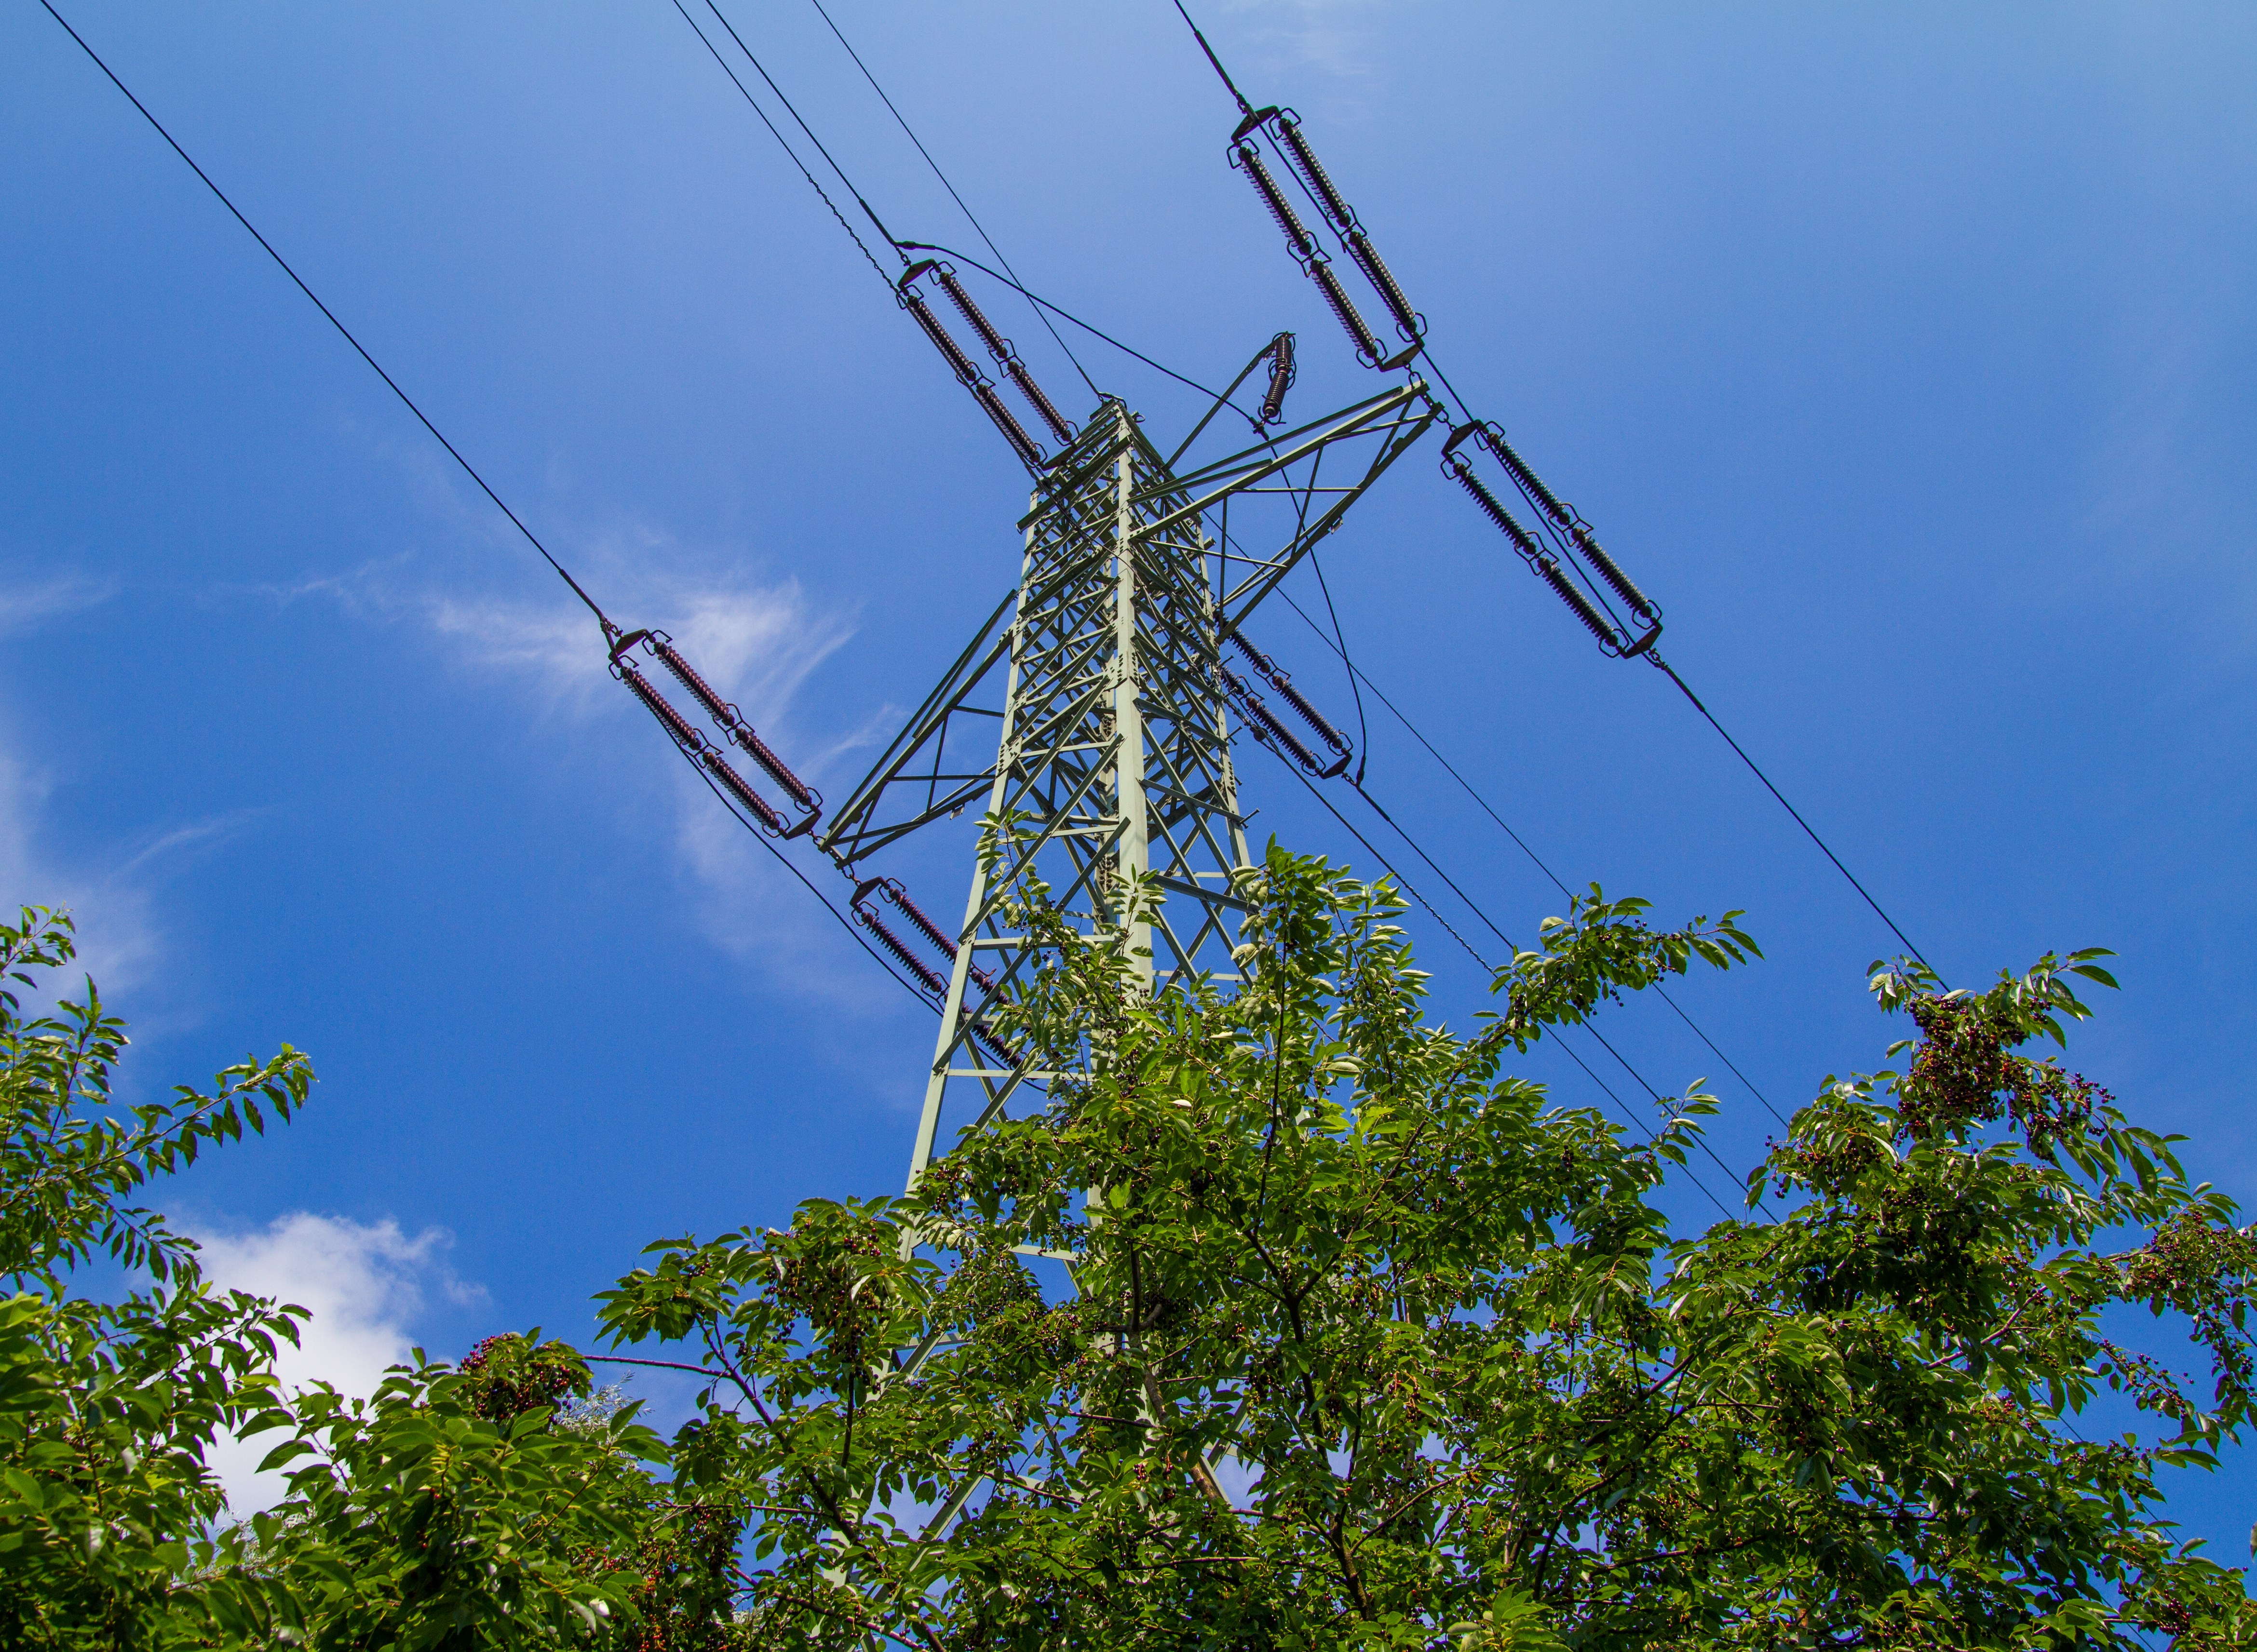
tree, sky, cable, steel, high, tower, mast, industrial, industry, electricity, generator, pylon, power, powerlines, towers, poles, electric, watt, voltage, transmission tower, outdoor structure, electrical supply, overhead power line